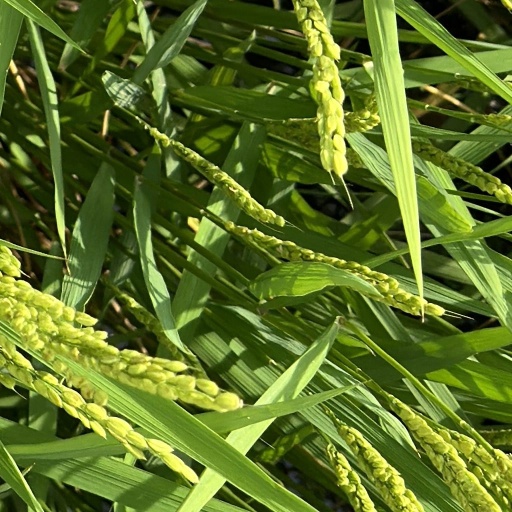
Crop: rice